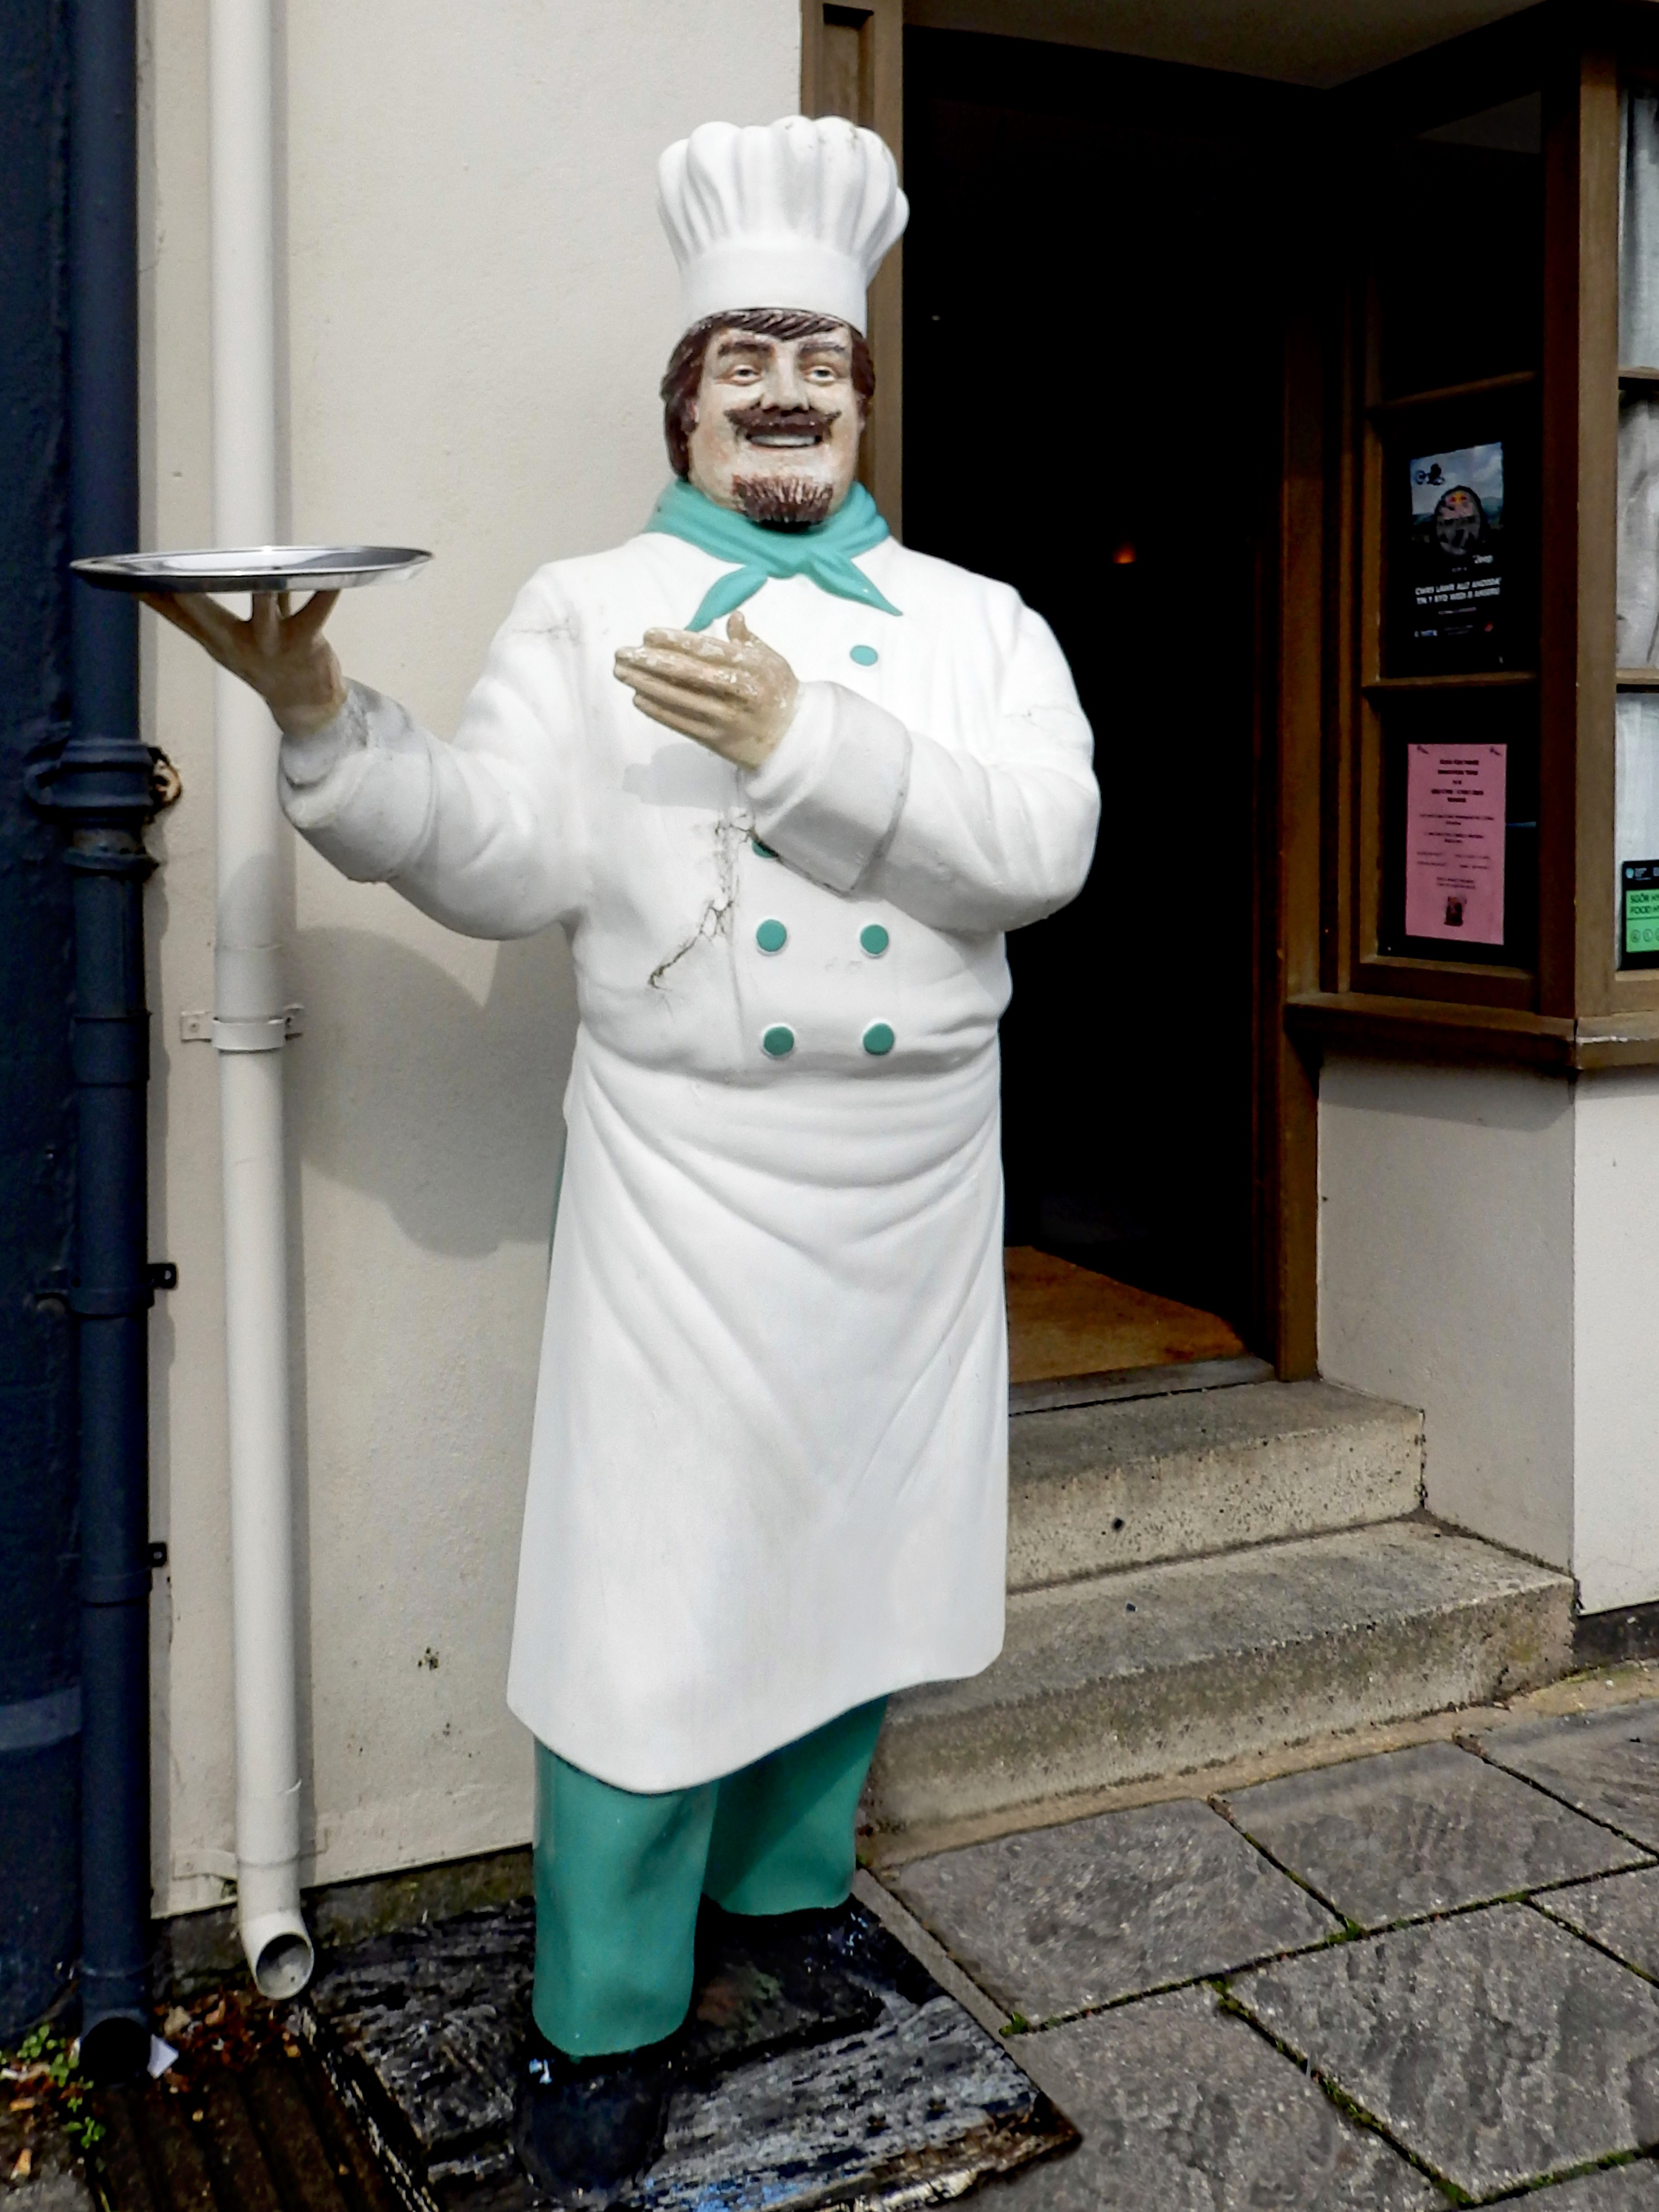
work, restaurant, statue, dish, meal, food, cooking, culinary, menu, plate, kitchen, professional, profession, clothing, cuisine, chef, cook, eating, hotel, dining, uniform, welcome, costume, mascot, job, prepare, occupation, preparing